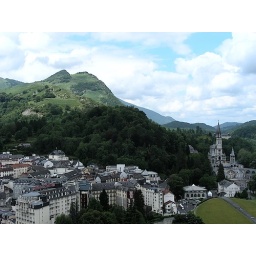
The Pyrenean mountains tower over Lourdes.